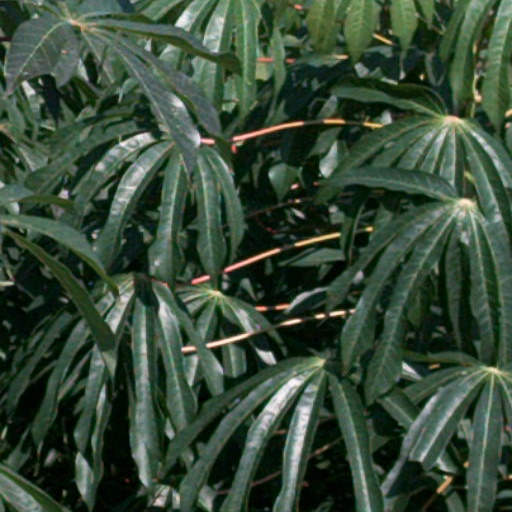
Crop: cassava